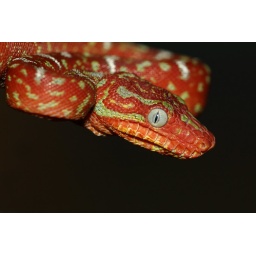
Emerald tree boas are born yellow to reddish orange and over many months turn into a beautiful green color.